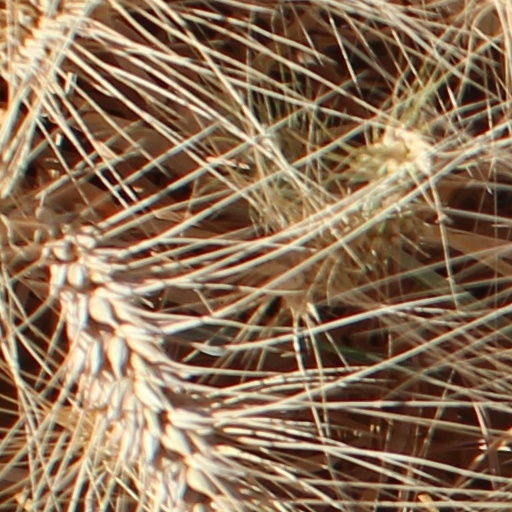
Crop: wheat